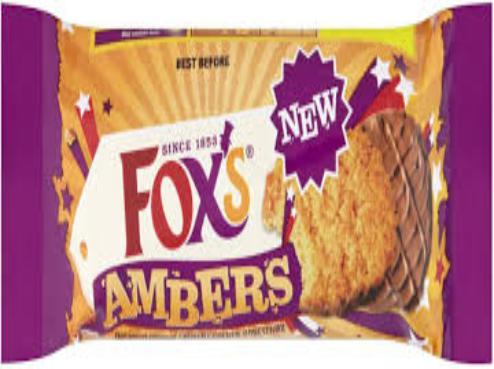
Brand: Fox's Biscuits
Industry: Food